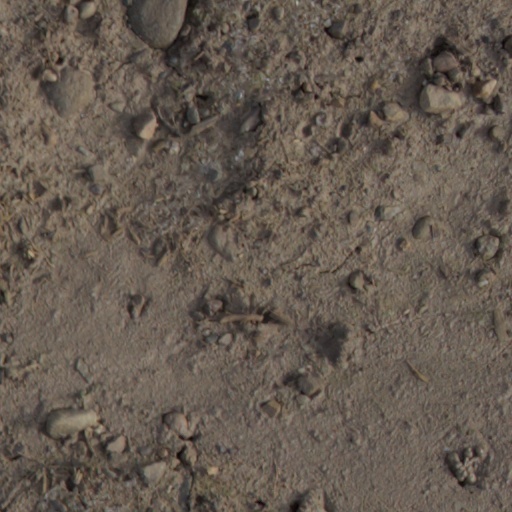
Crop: wheat